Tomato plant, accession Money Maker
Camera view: vertical (180 deg); turntable rotation: 270 degrees
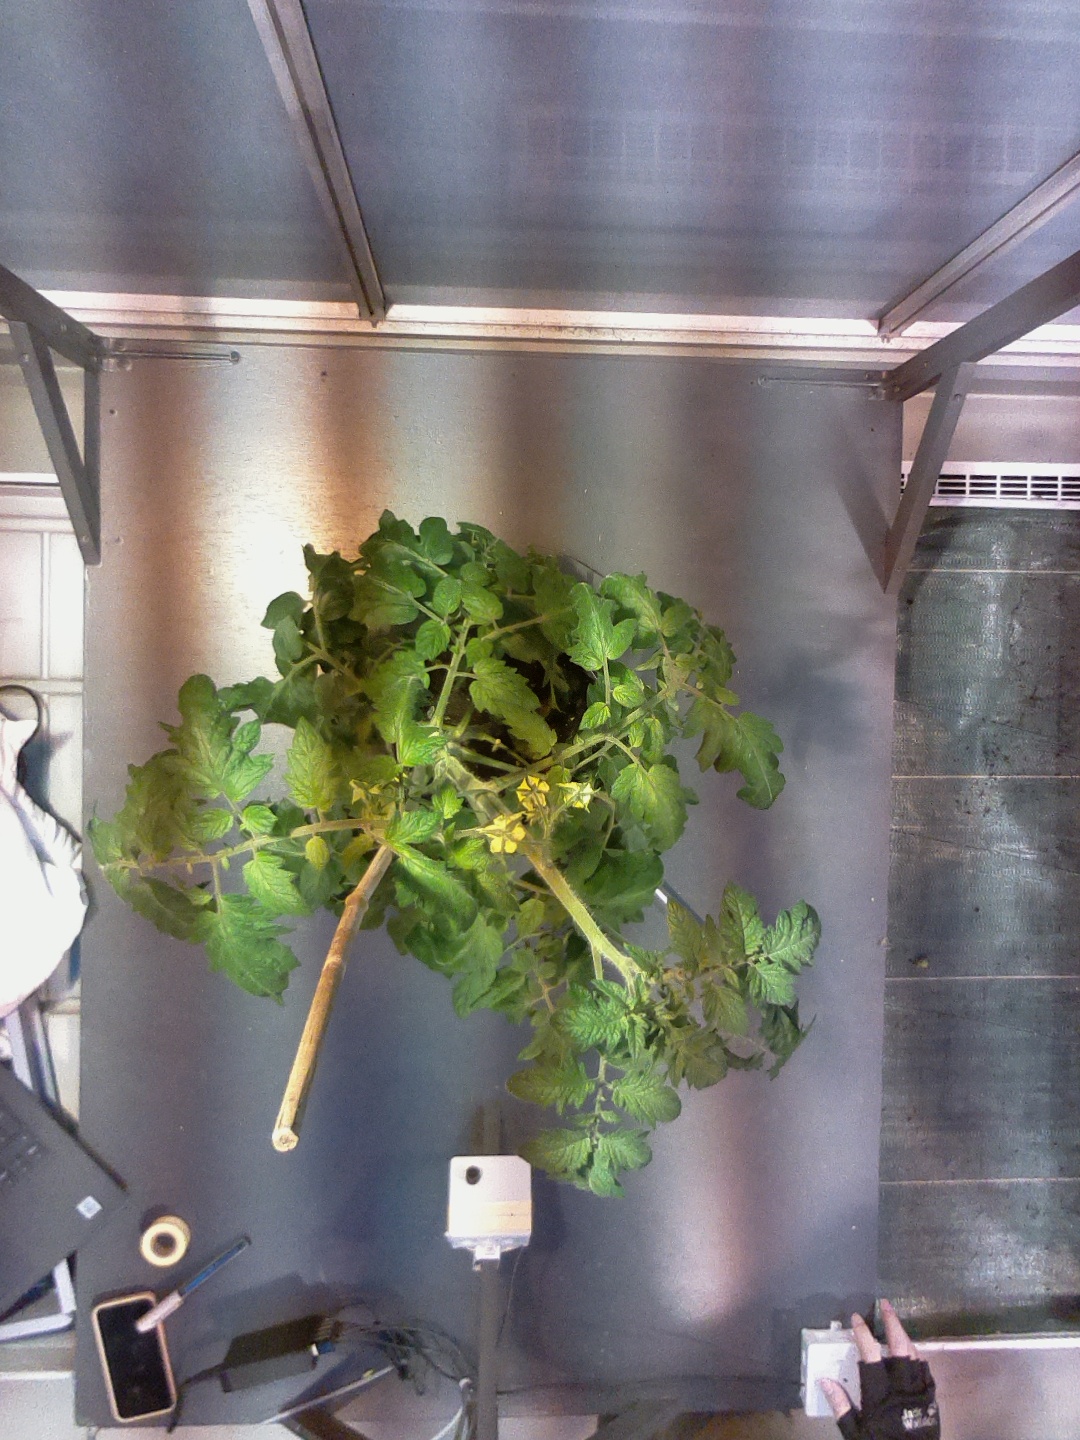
BBCH growth stage 68: Full flowering, 80%-90% of flowers open, more petals falling